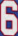
Number: 6